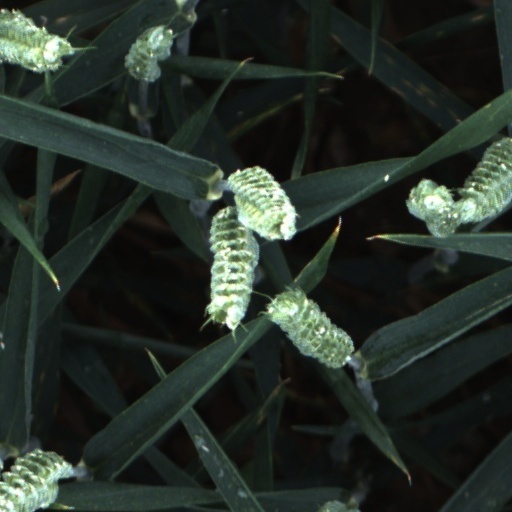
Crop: wheat